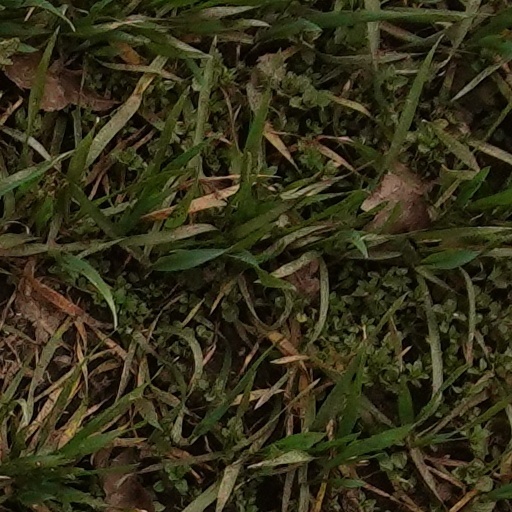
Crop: wheat